John Devoy

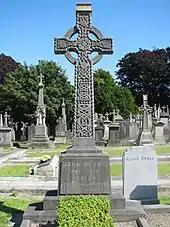
Devoy's grave at Glasnevin Cemetery, Dublin

Devoy's fundraising efforts and work to sway Irish-Americans to support violent nationalism during World War I included attempts to assist the Easter Rising in 1916. In 1914, Patrick Pearse visited the elderly Devoy in America, and later the same year, Roger Casement worked with Devoy in raising money for guns to arm the Irish Volunteers. Pearse was very impressed by Devoy's long and selfless dedication to the cause of Irish independence. In the written program for the burial of the Fenian leader O'Donovan Rossa Pearse referred to Devoy "as the greatest Fenian of them all".